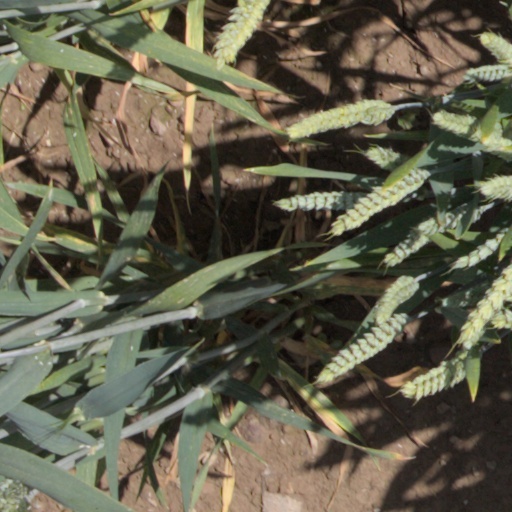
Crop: wheat